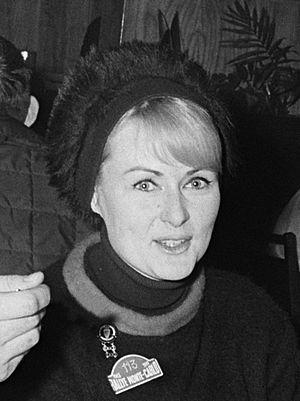
Rosemary Smith, née le 7 août 1937, est une femme pilote automobile de rallye irlandaise.